List of cymbal manufacturers

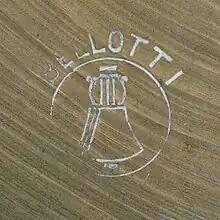
A stamp from a 1950s-era Bellotti Cymbal

Bellotti was a small Italian cymbal workshop that produced cymbals from the 1950s until the 1970s.